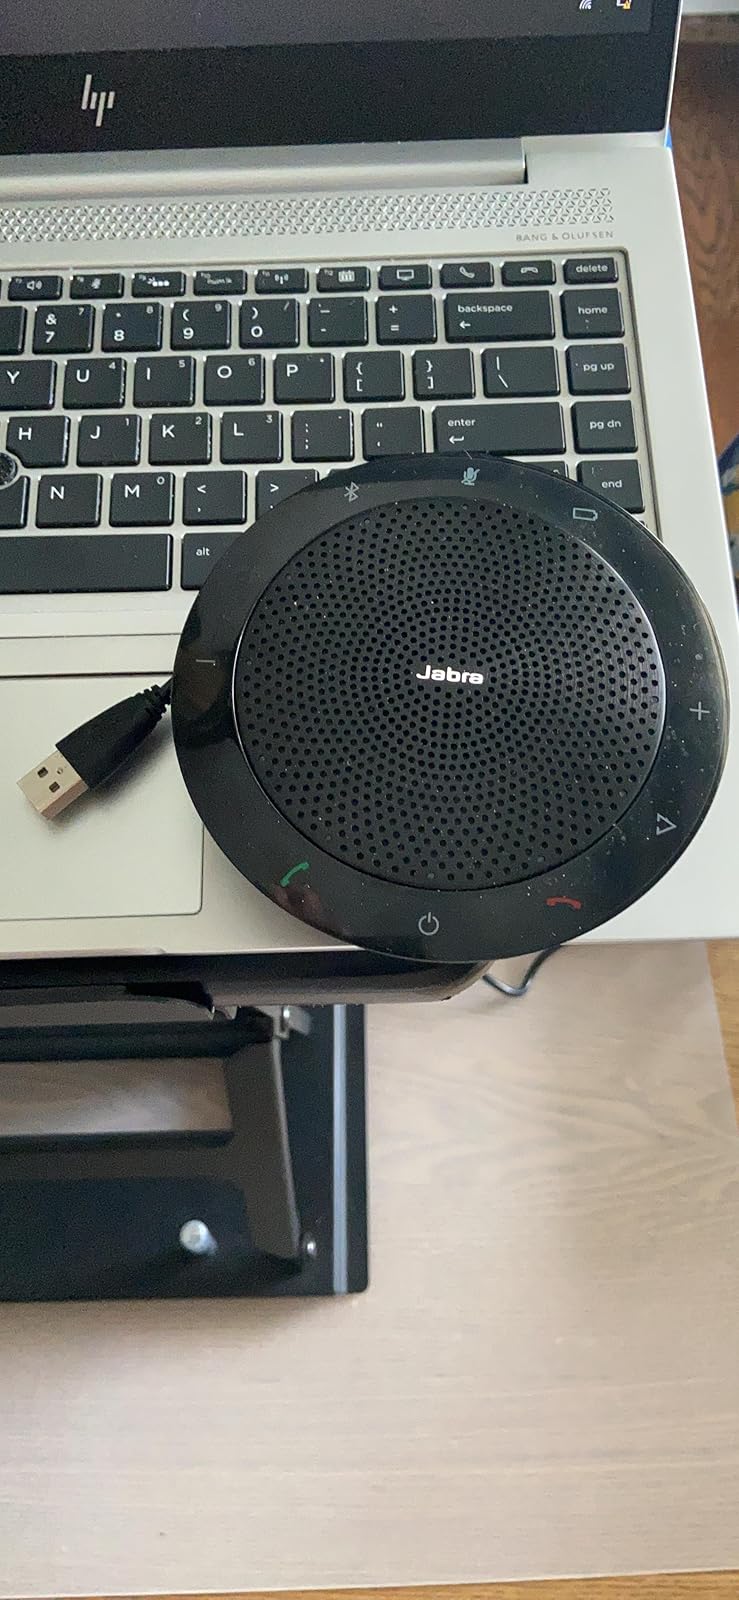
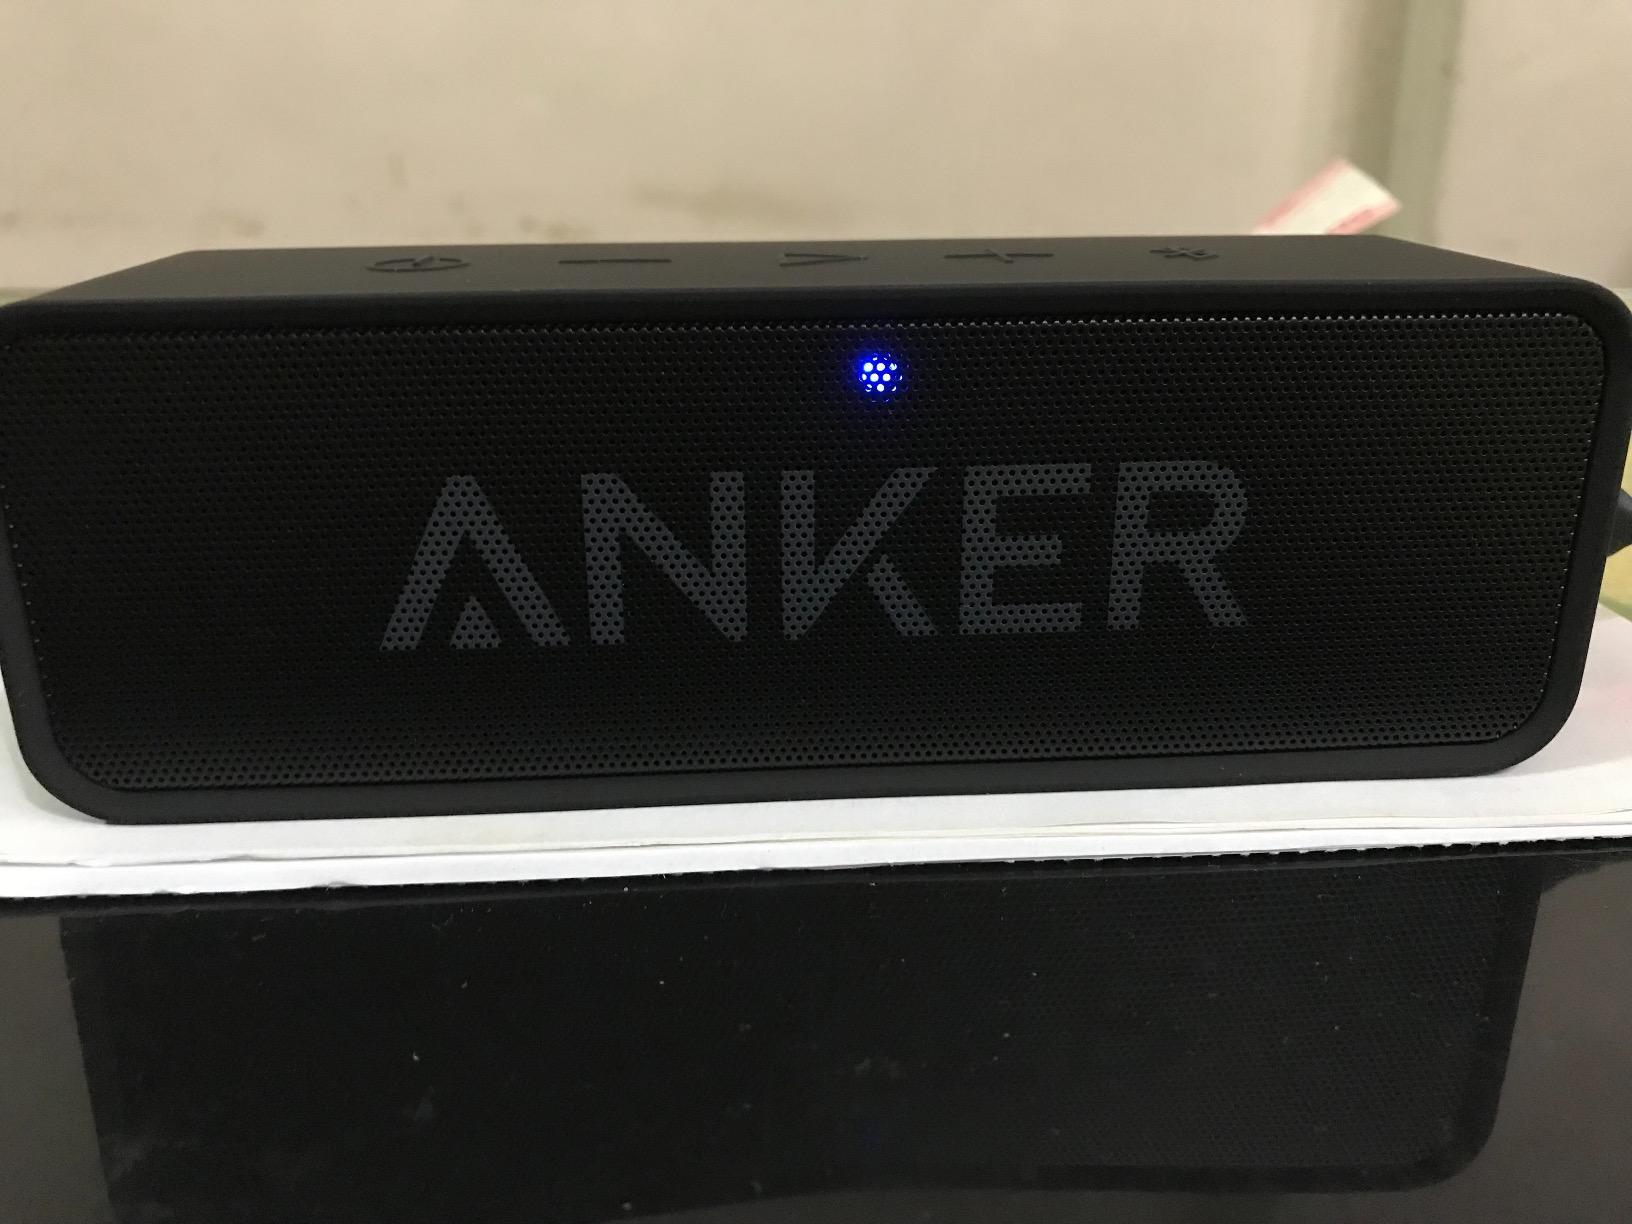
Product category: speaker
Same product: no